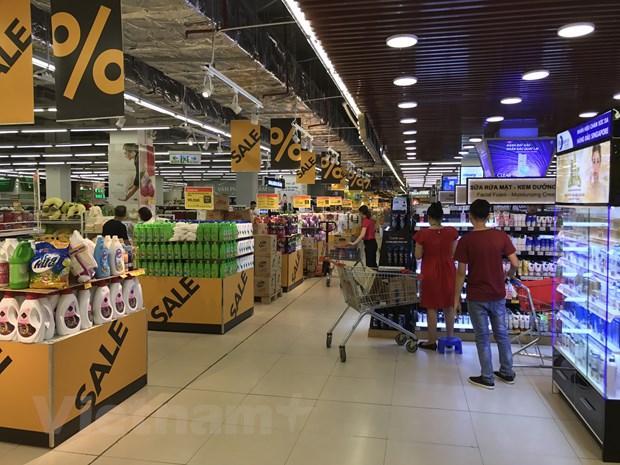
có nhiều mặt hàng được bày bán ở trong siêu thị